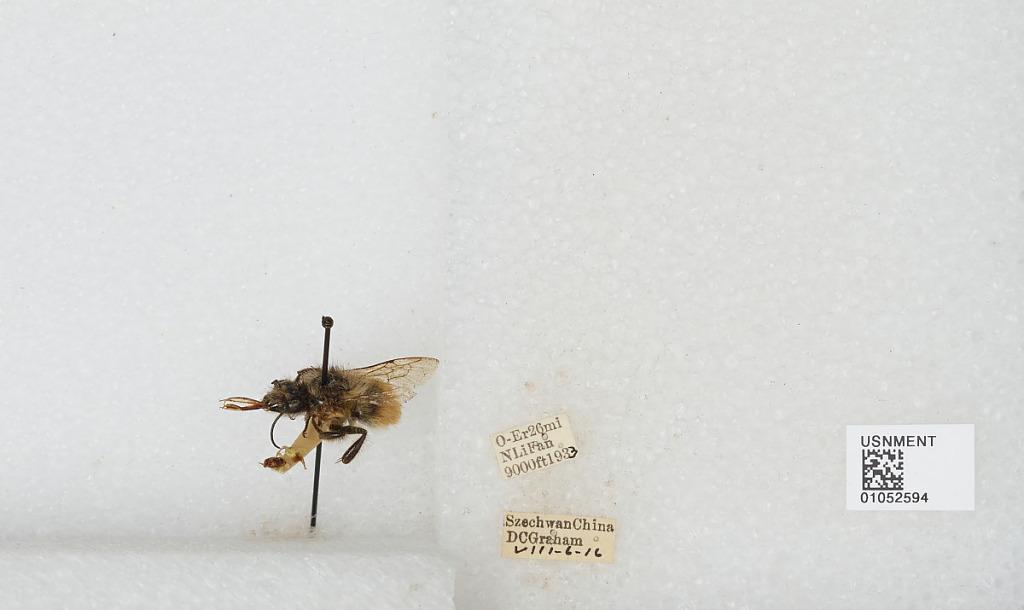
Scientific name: Bombus sp.
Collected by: D. Graham
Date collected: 1933-8-6
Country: China
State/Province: Sichuan
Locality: O-Er 26 miles North Li Fan